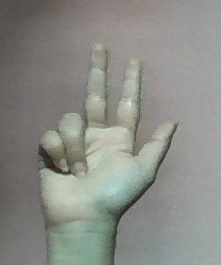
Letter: al